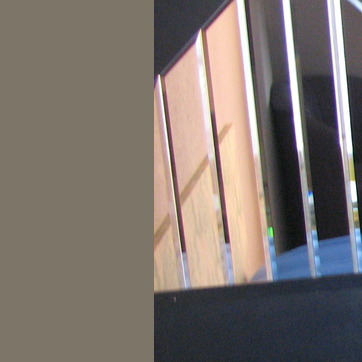
Material: mirror